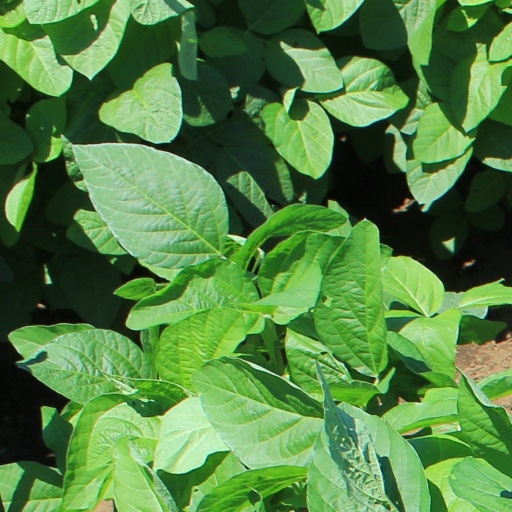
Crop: soybean